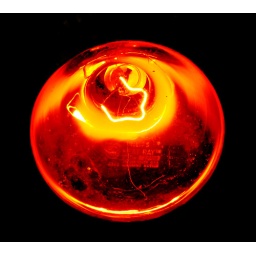
The heat lamp in Erica's bathroom